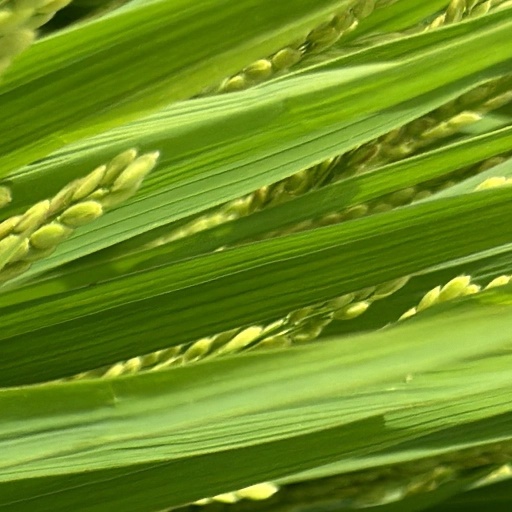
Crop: rice